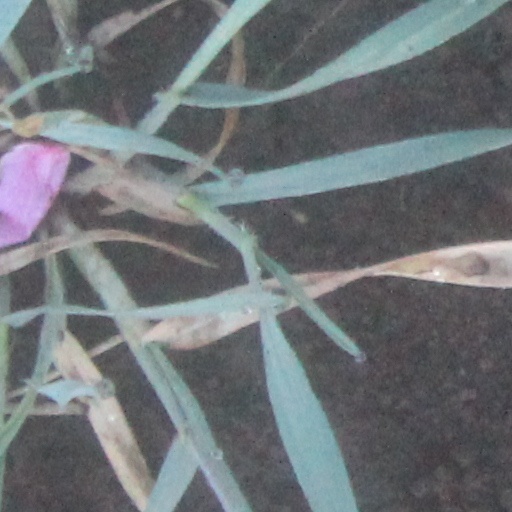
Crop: wheat